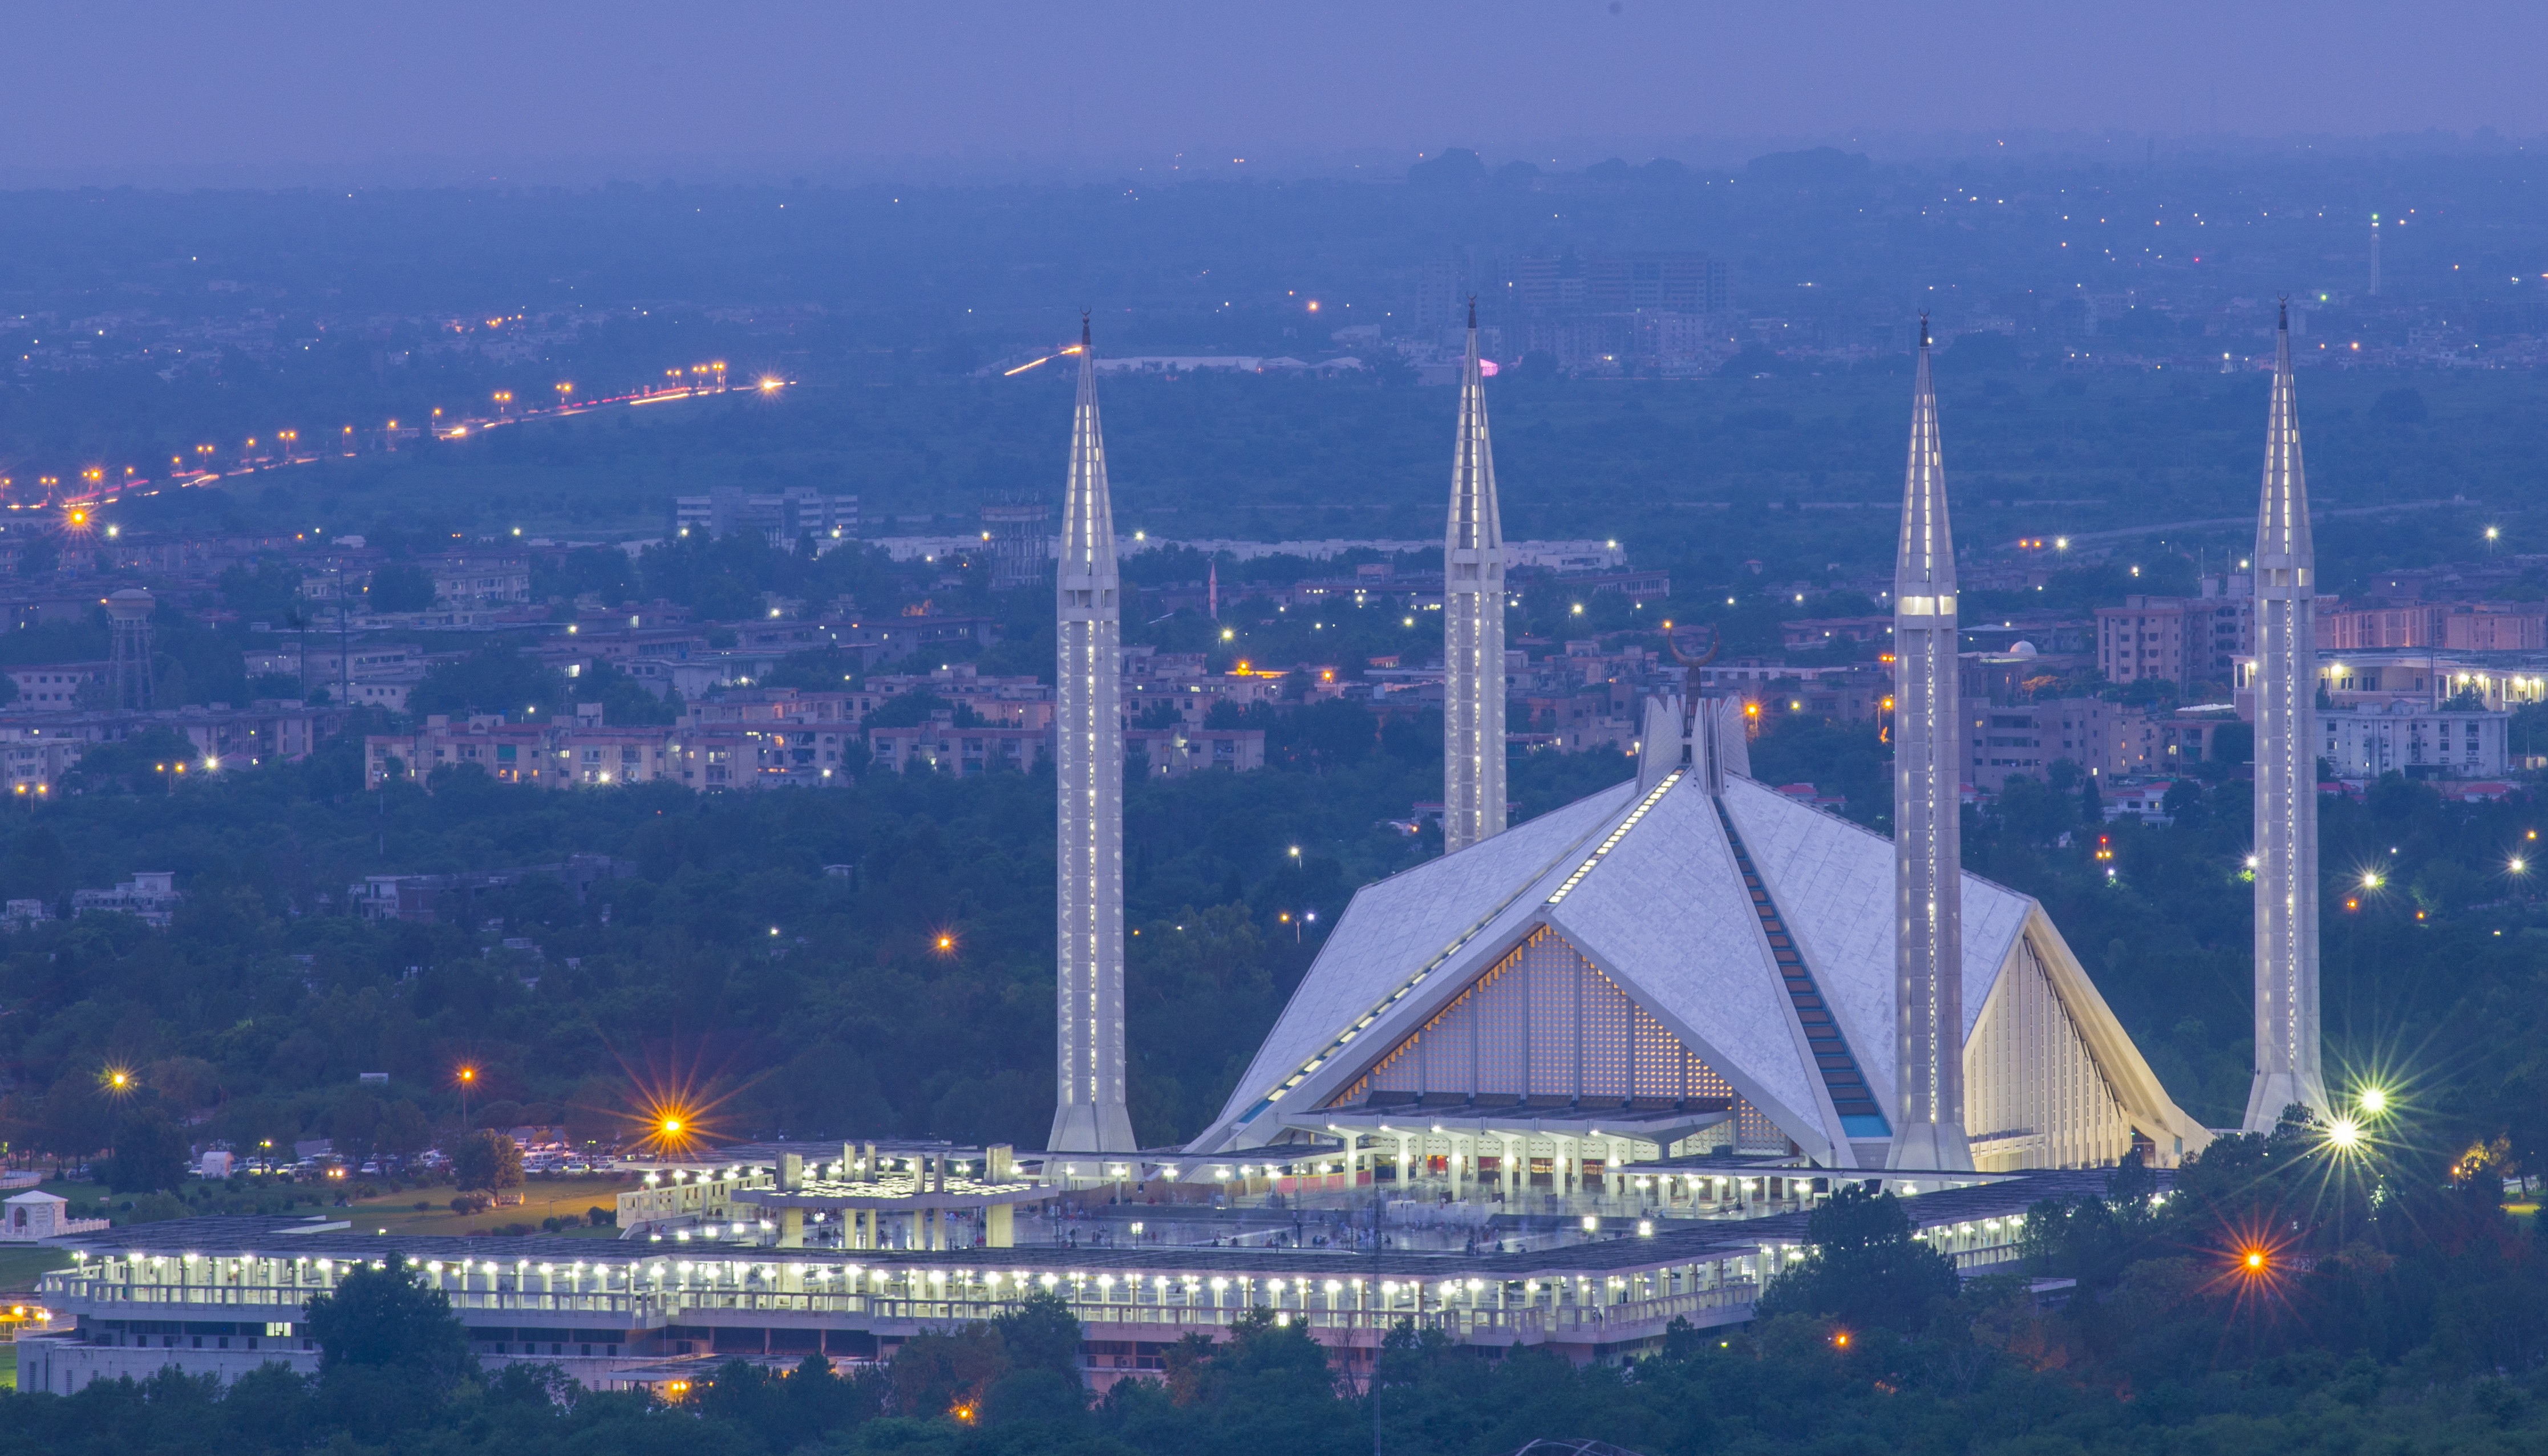
horizon, bridge, skyline, night, building, city, skyscraper, country, cityscape, dusk, evening, asia, landmark, tower block, capital, pakistan, islamabad, faisal mosque, cable stayed bridge, atmospheric phenomenon, human settlement, atmosphere of earth